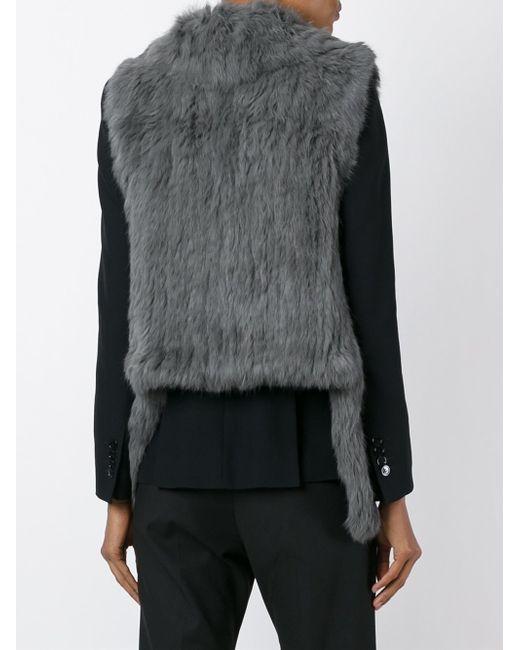
Feines Tierdesign Haut Shirt schwarz